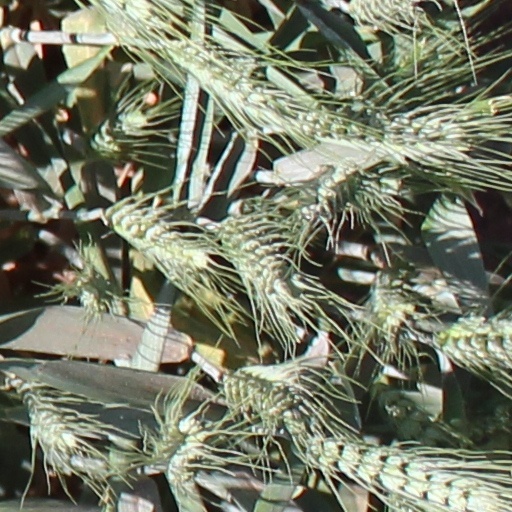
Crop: wheat